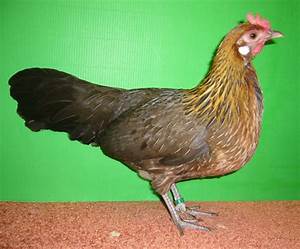
Label: chicken